Dmitri Skobeltsyn

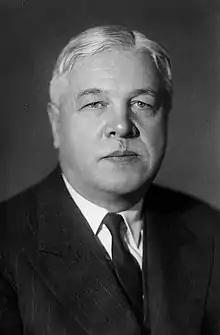
Dmitri Skobeltsyn

Dmitri Vladimirovich Skobeltsyn (24 November 1892, Saint Petersburg – 16 November 1990, Moscow) was a Soviet physicist, academician of the Academy of Sciences of the Soviet Union (1946), Hero of Socialist Labour (1969).